Marejada

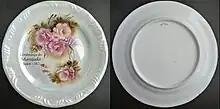
Souvenir plate of Marejada fiesta made in Itajaí, Brazil, by Schmidt Porcelain

Marejada is celebrated every year in October from 1987. For example, this fiesta took place from 8 to 18 October 2009. Due to anniversary of Portugalization it was from 8 to 24 October 2010. There are approximately 600 attractions in a physical space of 36 thousand square meters. In the main pavilion, the night dances gather thousands of people every night.